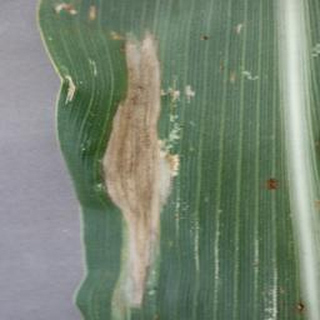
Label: corn_northern_leaf_blight